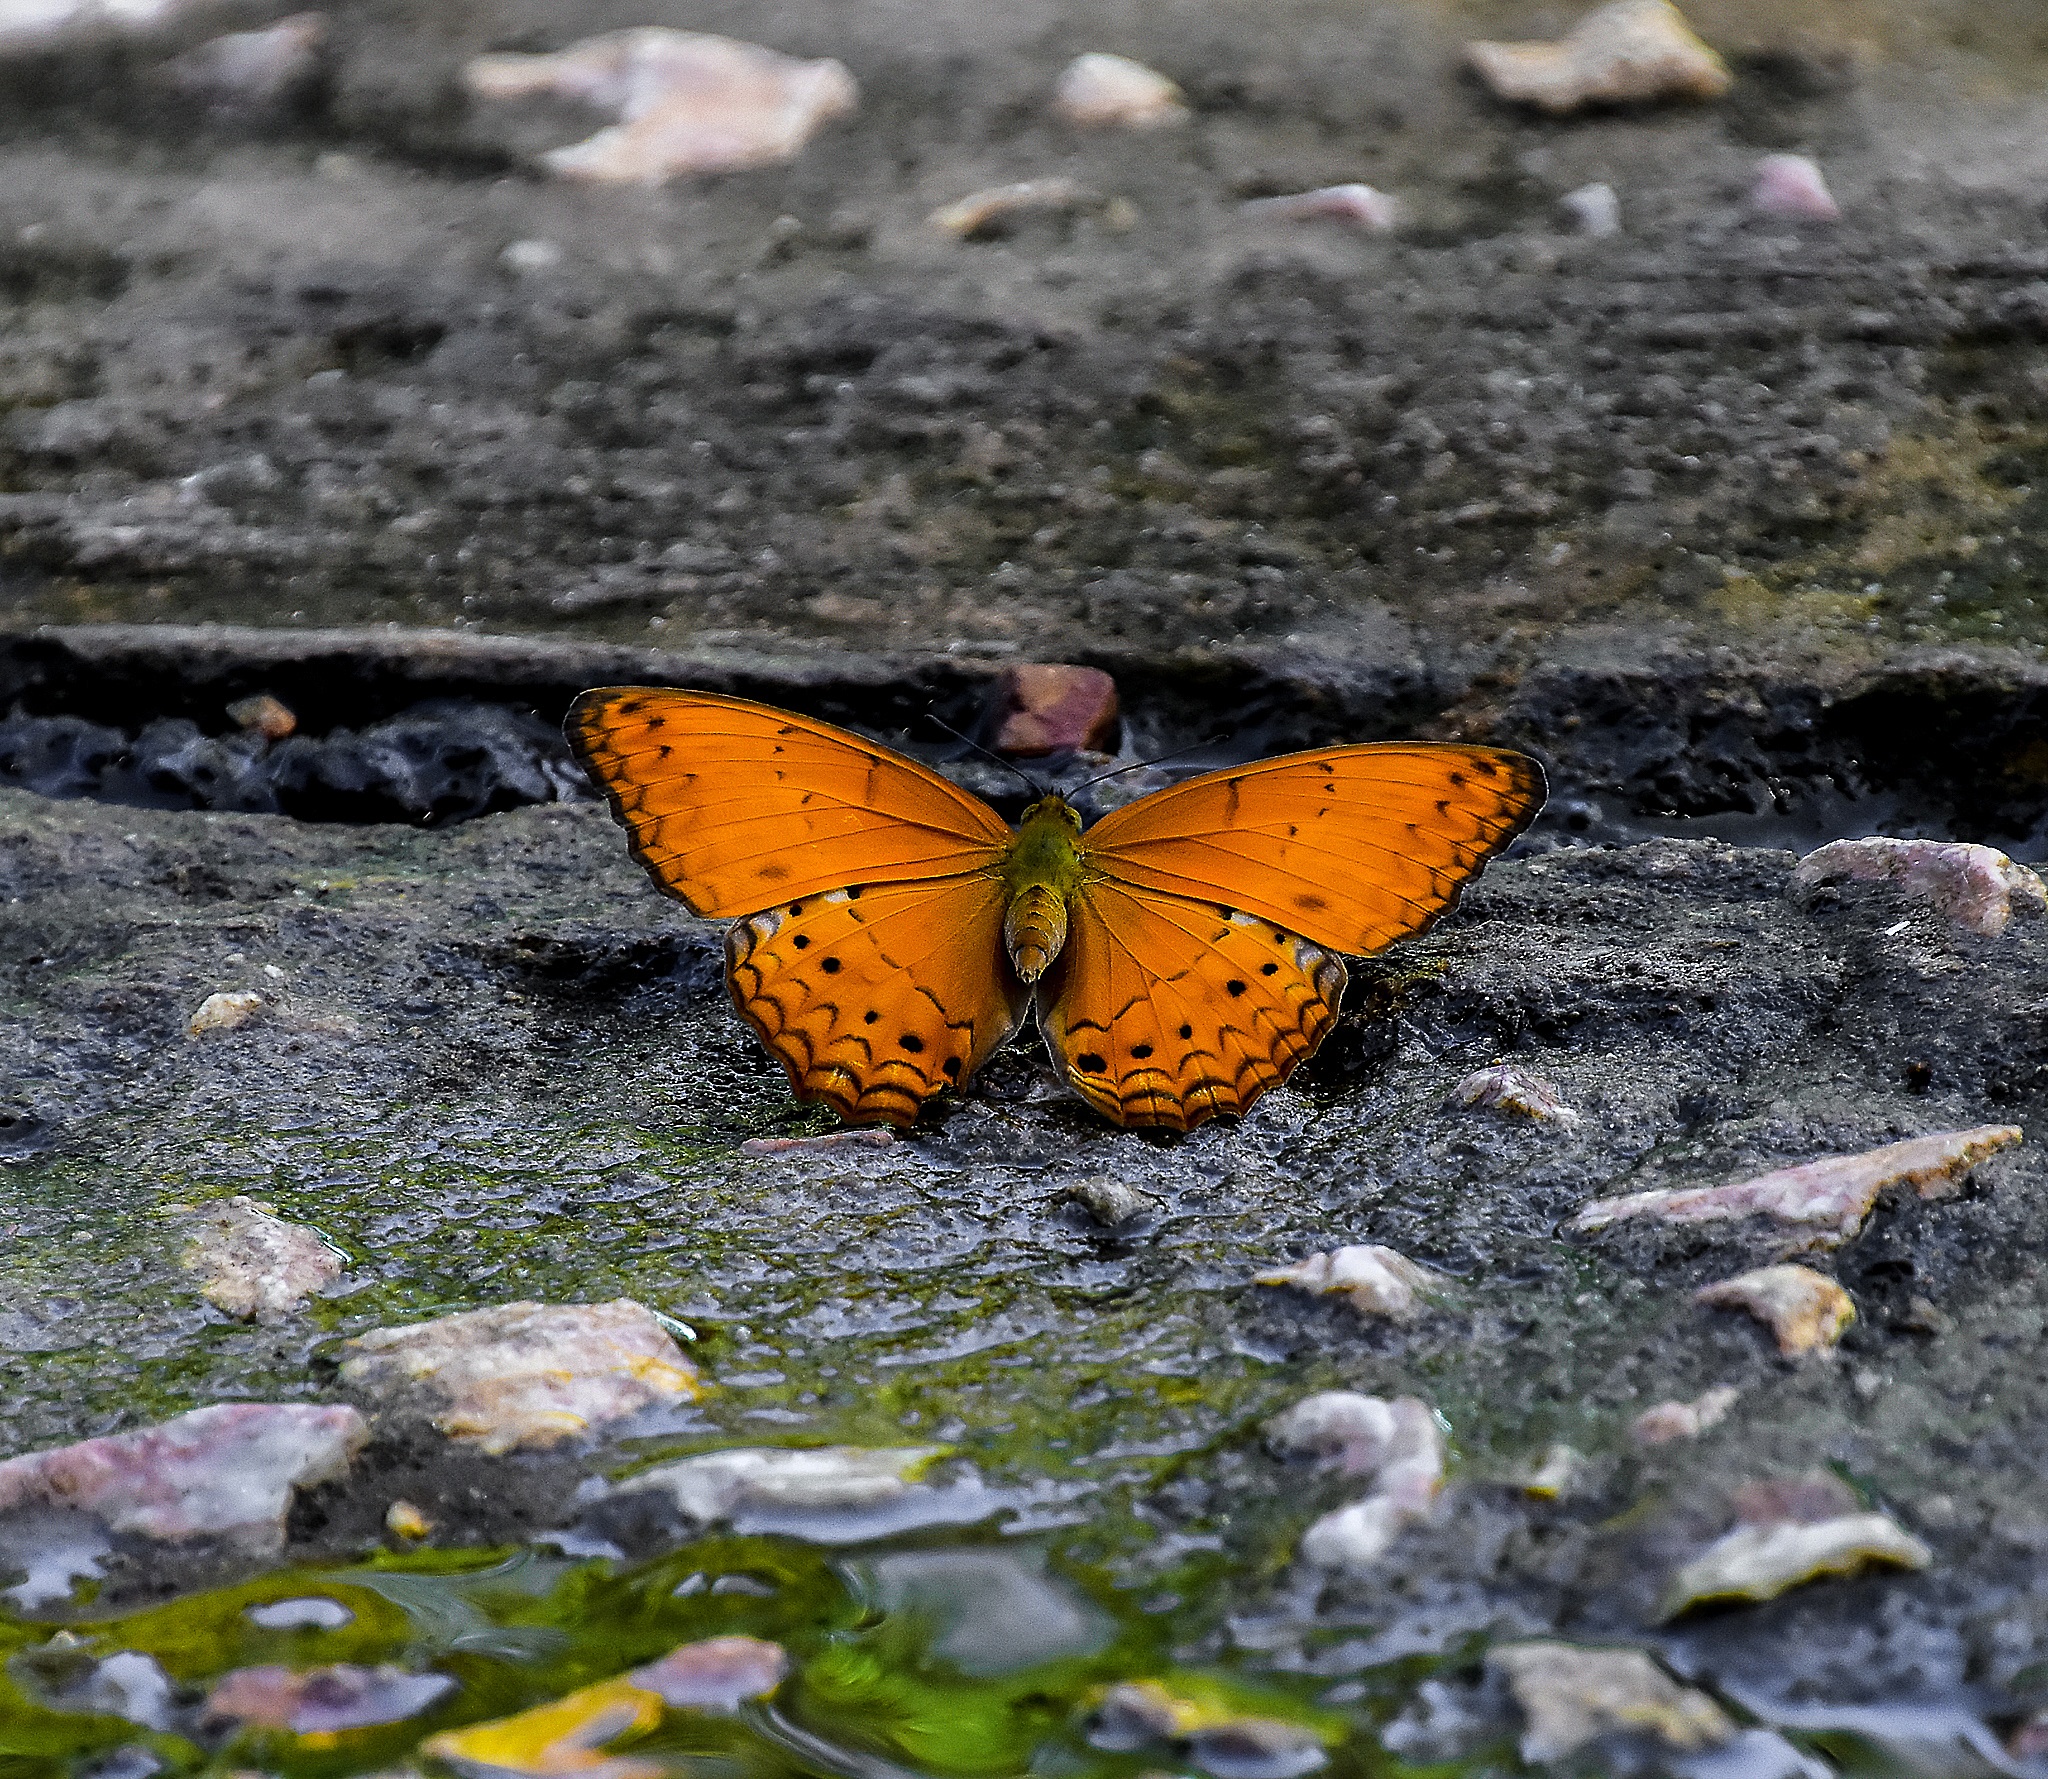
nature, wing, leaf, flower, wildlife, insect, autumn, butterfly, yellow, fauna, invertebrate, animals, insects, macro photography, pollinator, moths and butterflies